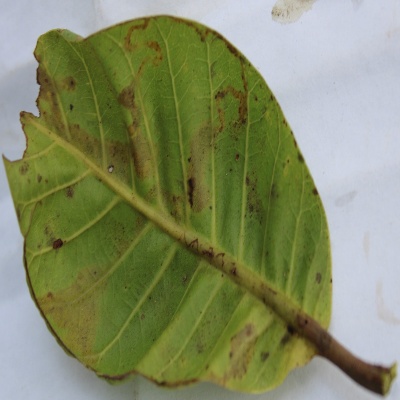
Crop: Cashew
Condition: anthracnose